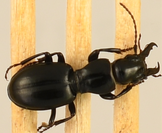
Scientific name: Promecognathus crassus
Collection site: Wind River Experimental Forest NEON (WREF), plot WREF_012